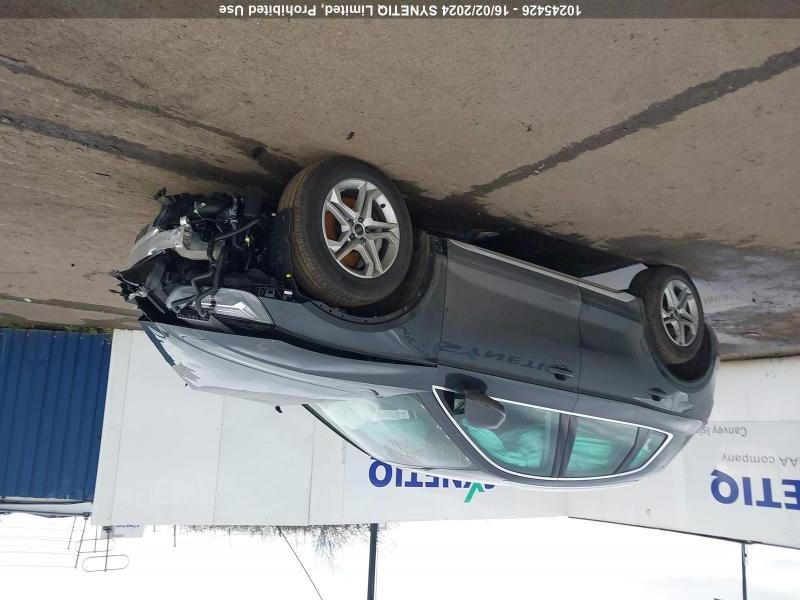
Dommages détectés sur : pare-choc avant, capot, aile avant droite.
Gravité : majeur